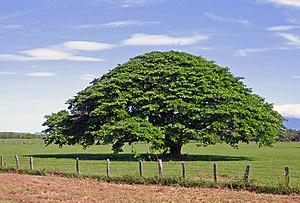
Le guanacaste, ou Enterolobium cyclocarpum, est un arbre de la famille des Mimosaceae, ou des Fabaceae selon la classification phylogénétique. Il est l'arbre national du Costa Rica.